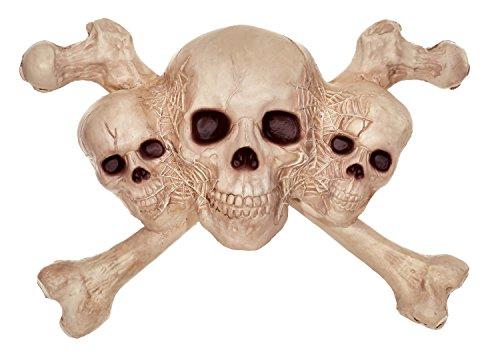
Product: Crazy Bonez Skull & Crossbones Wall Decoration
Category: Home & Kitchen | Home Décor | Home Décor Accents | Sculptures | Wall Sculptures
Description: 12" x 16" hanging skull and crossbones decoration.
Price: $18.62
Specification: ProductDimensions:16x12x5.2inches|ItemWeight:1pounds|ShippingWeight:1.05pounds(Viewshippingratesandpolicies)|DomesticShipping:ItemcanbeshippedwithinU.S.|InternationalShipping:ThisitemcanbeshippedtoselectcountriesoutsideoftheU.S.LearnMore|ASIN:B071GCZZZG|Itemmodelnumber:W80028|Manufacturerrecommendedage:36months-15years